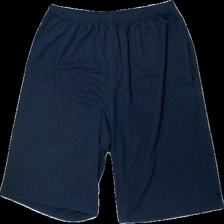
View: front
Type: Shorts
Category: Unisex
Brand: Not in the list
Colors: Blue
Material: 63% polyester 37% bomull
Cut: Tight
Season: All
Damage: nopprigt
Damage location: middle right
Damage 2: nopprigt
Damage 2 location: middle left
Damage 3: nopprigt
Damage 3 location: top center
Price range: <50
Recommended usage: Export
Description: shorts